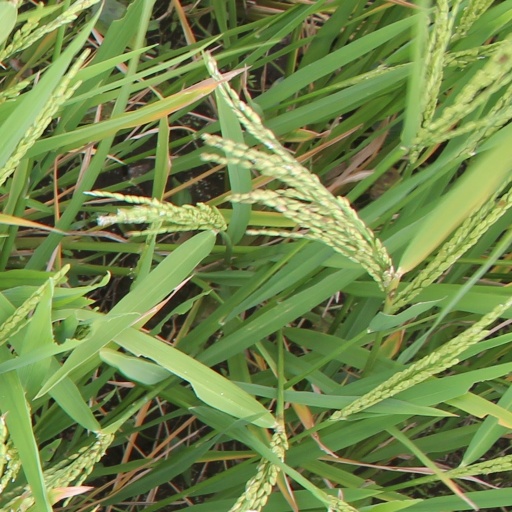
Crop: rice